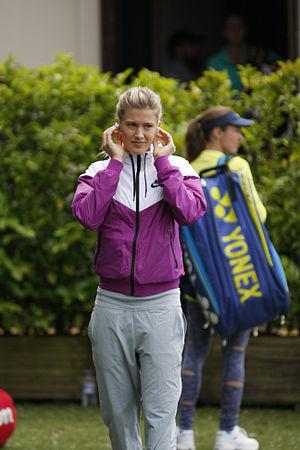
Eugénie Bouchard, née le 25 février 1994 à Montréal, est une joueuse de tennis canadienne, professionnelle depuis 2011. Elle est la première Canadienne à atteindre la finale d'un tournoi du Grand Chelem et la 5ᵉ place au classement WTA.